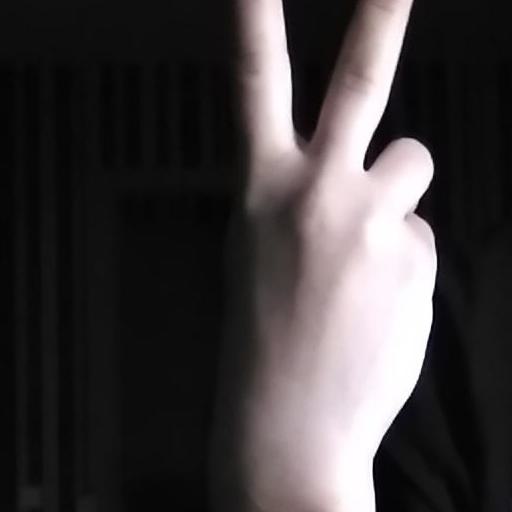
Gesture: peace_inverted